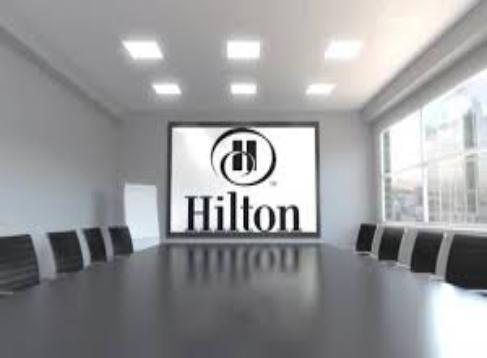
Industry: Others